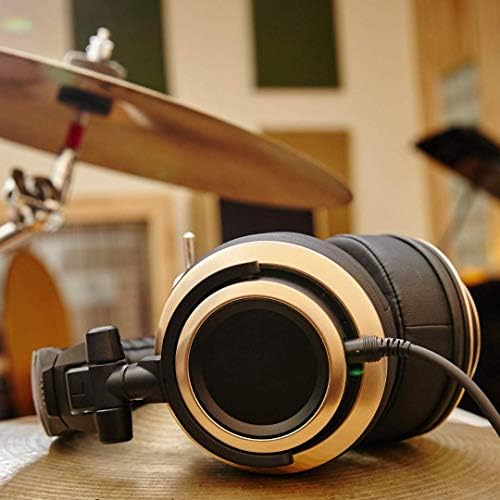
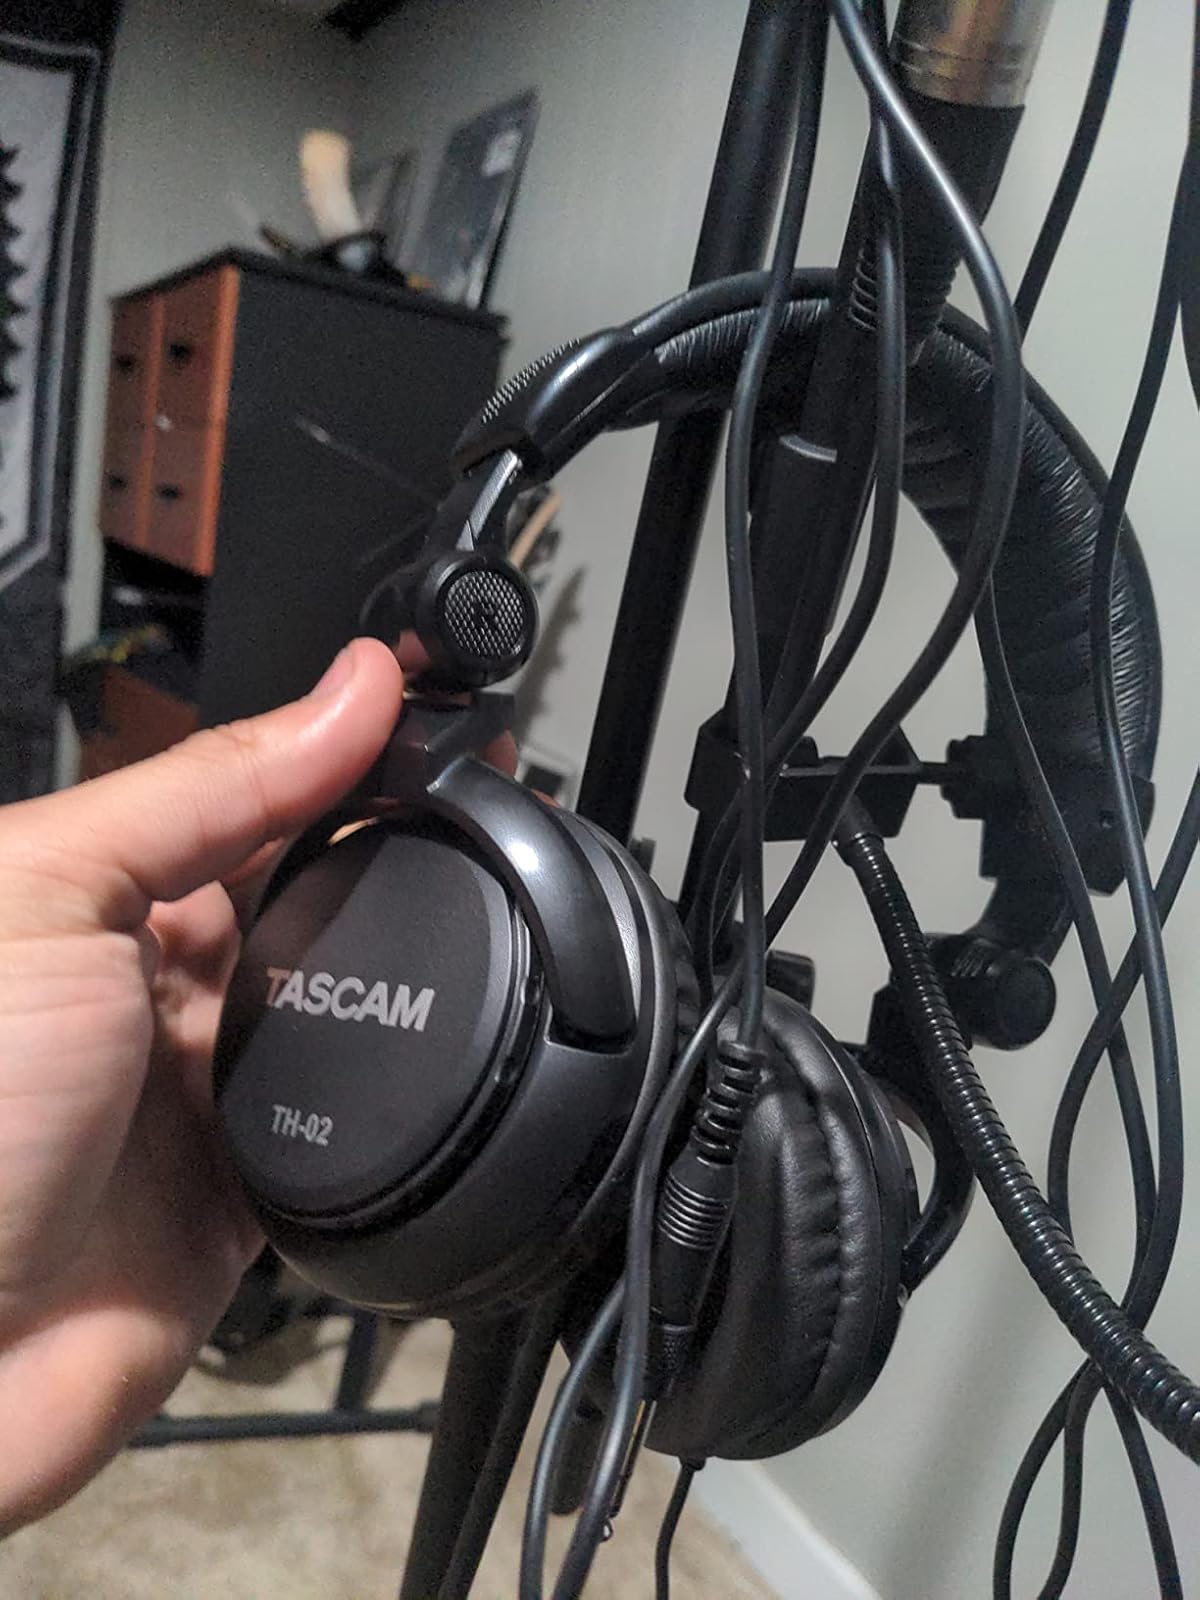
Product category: headphones
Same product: no